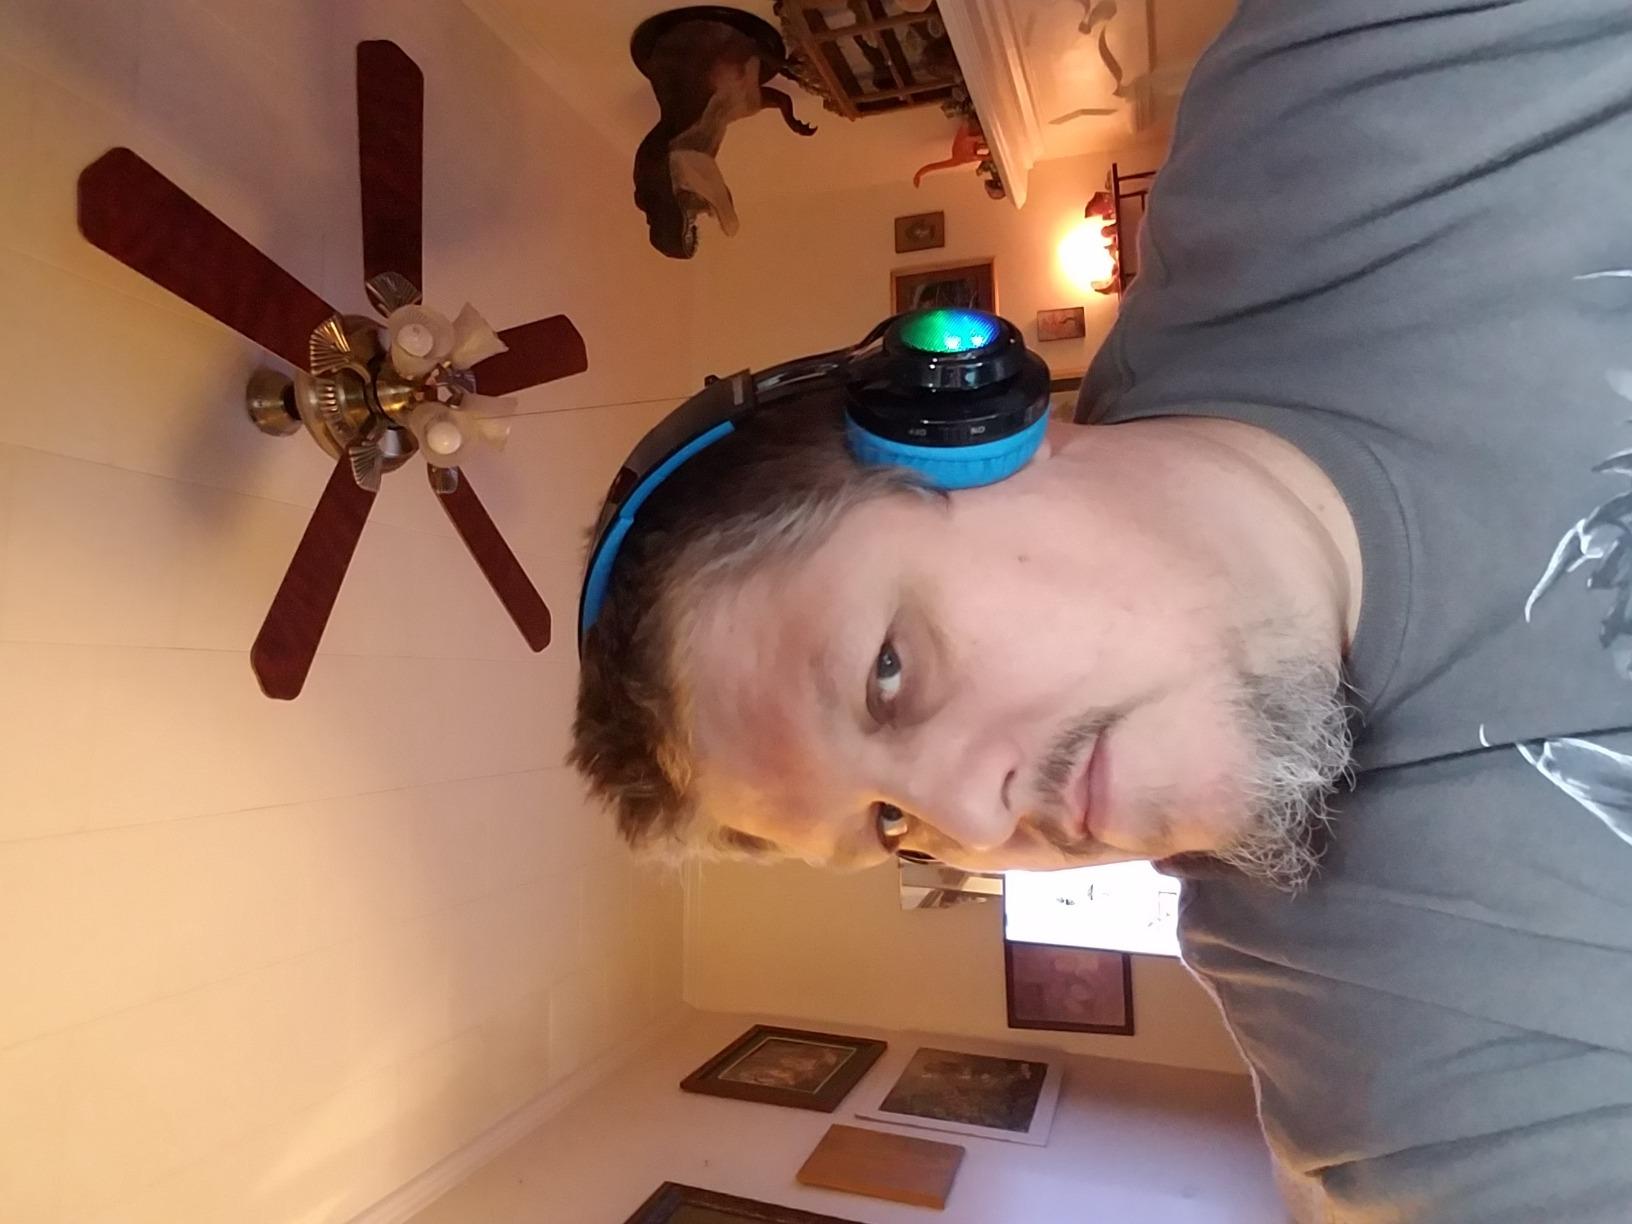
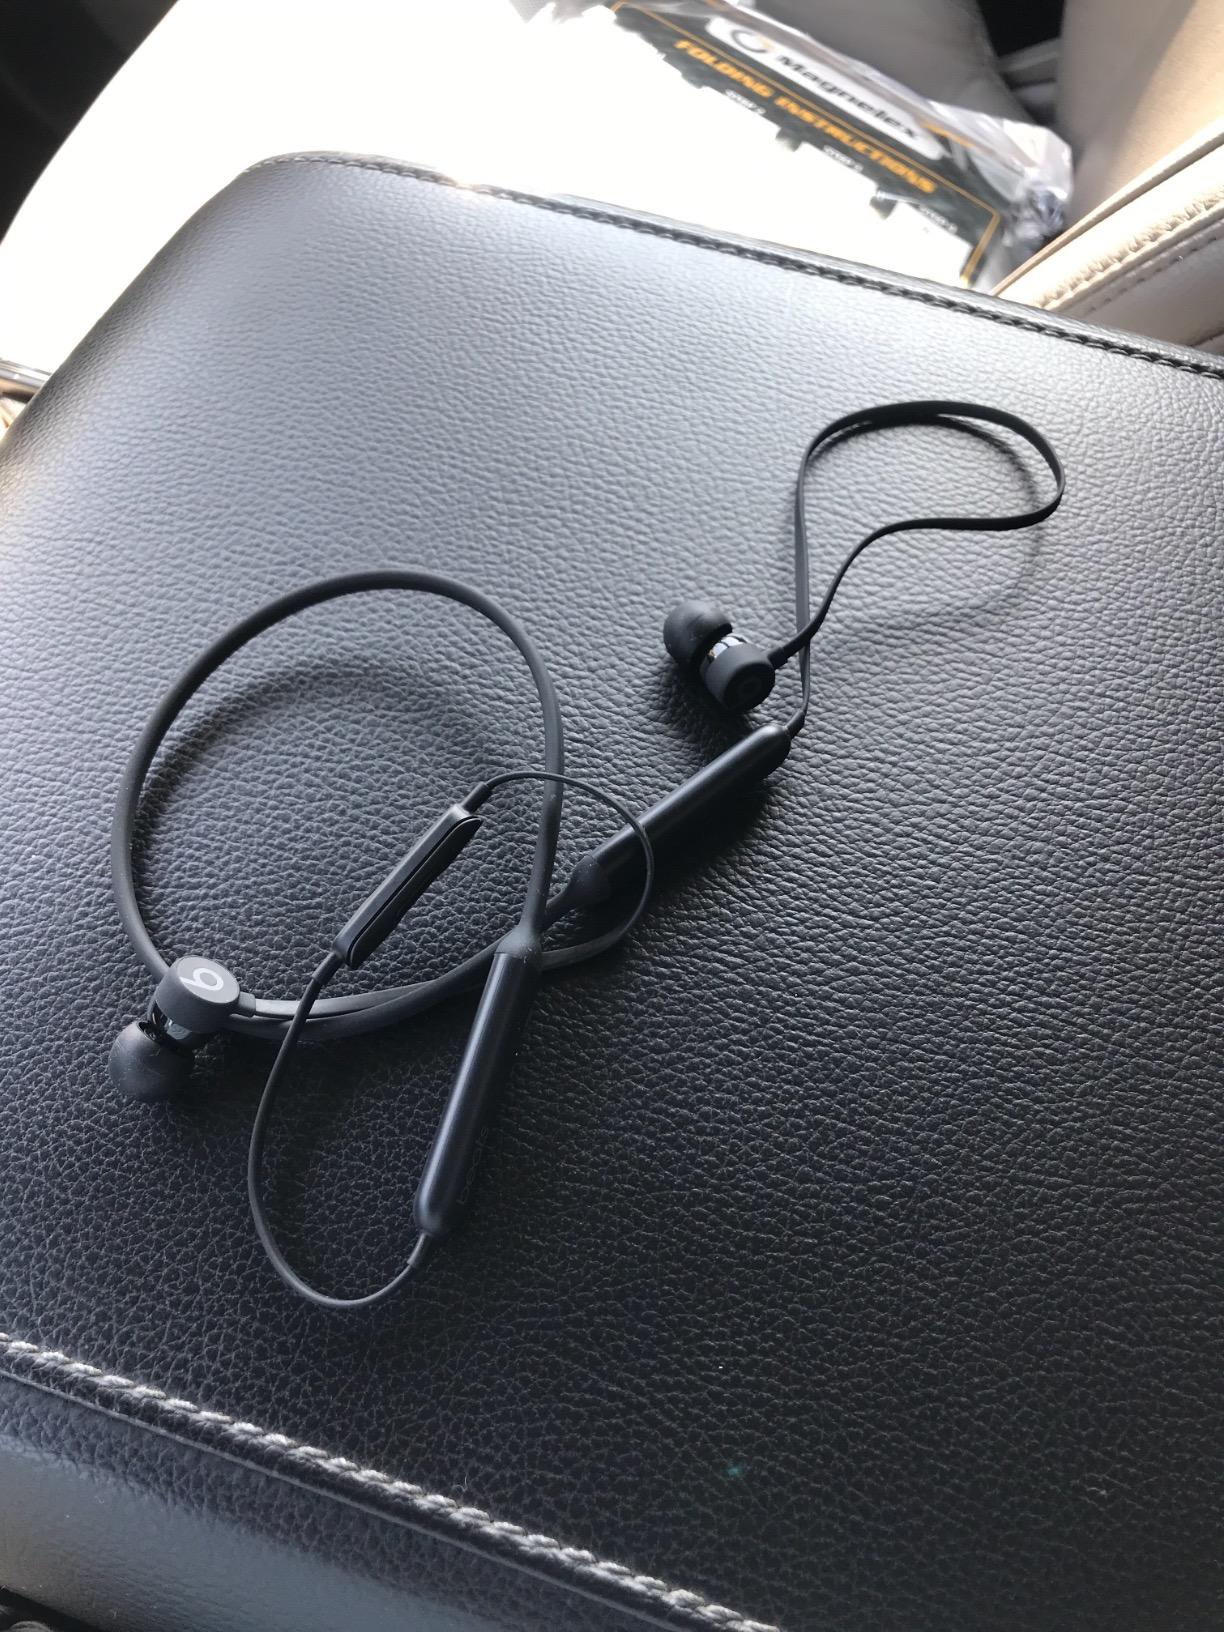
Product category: headphones
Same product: no